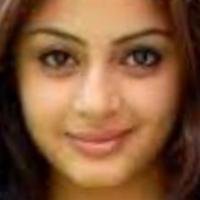
Age group: age 21-30